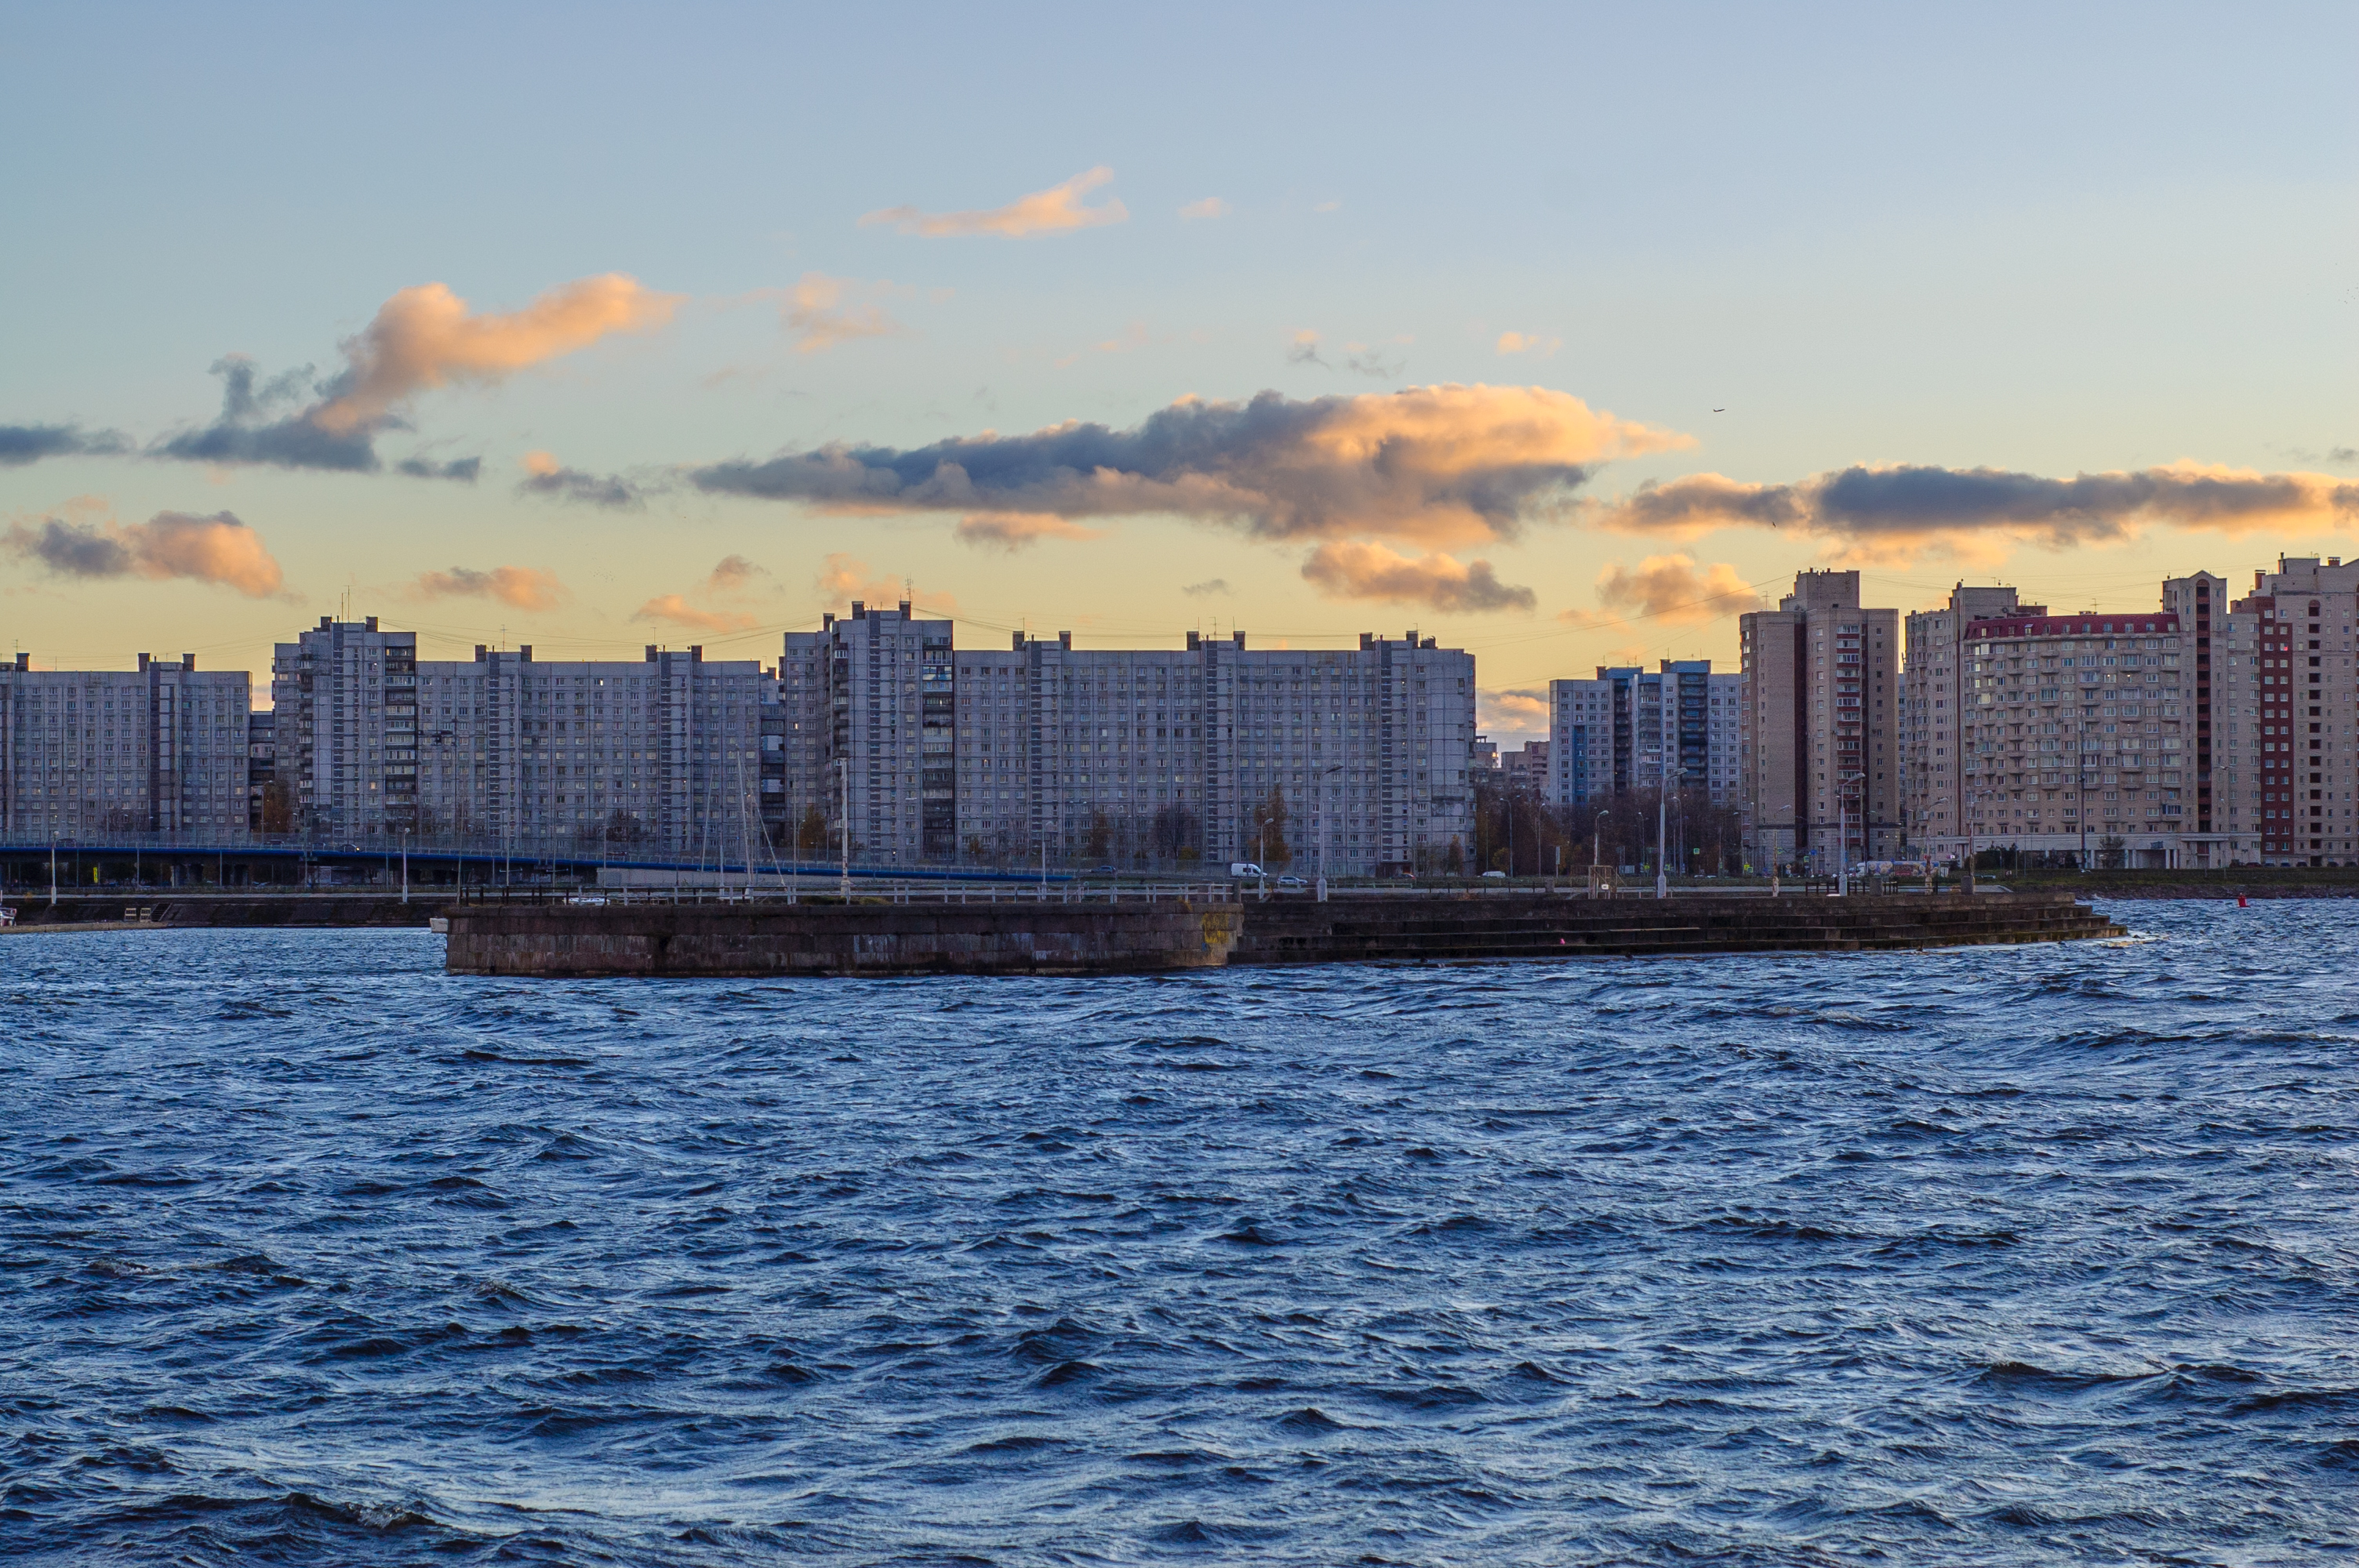
images, water, cloud, sky, building, water resources, skyscraper, watercraft, afterglow, vehicle, lake, tower block, horizon, dusk, sunrise, sunset, waterway, cityscape, city, calm, cumulus, metropolis, wind wave, condominium, channel, tower, red sky at morning, ship, sound, evening, coast, naval architecture, ocean, water transportation, wave, downtown, wind, reflection, boat, dawn, skyline, bridge, sea, freight transport, landscape, river, night, house